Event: Nepal Earthquake
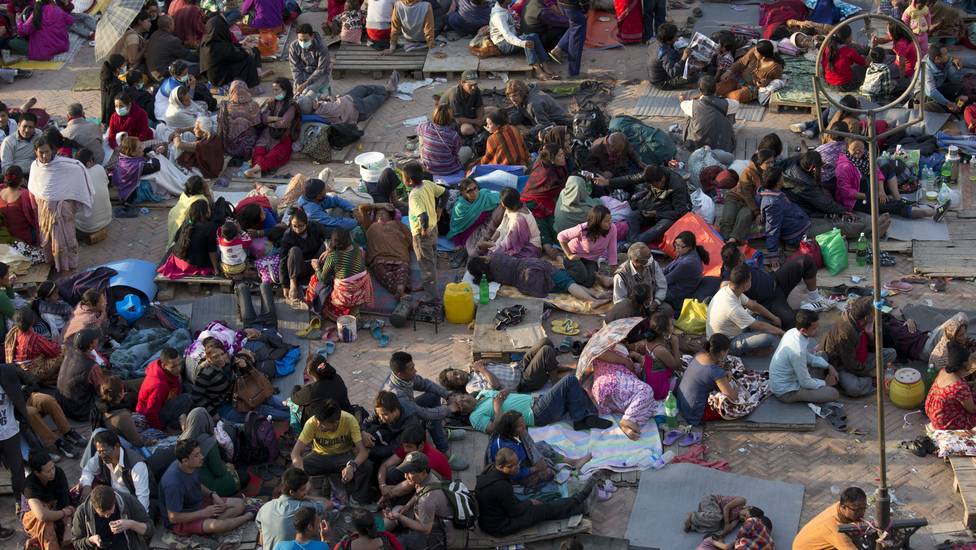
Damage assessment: no_damage